Dirk Stoop

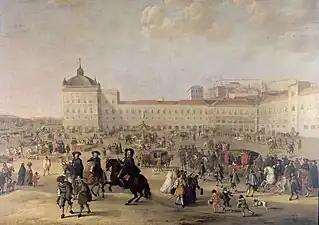

In 1662, Dirk Stoop followed Infanta Catherine of Braganza to England when she married King Charles II, marking a significant shift in his career. As a court painter, Stoop was responsible for documenting royal ceremonies, processions, and grand public celebrations. Stoop's etchings from this time also include major events such as the arrival of Catherine to England, as well as other ceremonial events. However, Stoop signed these works as "Roderigo Stoop" or "Theodorus Stoop," Latinized versions of his name that later led to confusion among art historians. One of his significant works that he created in England is an etching titled ""rare afbeelding van den Bloedigen Seeslacht . . . geschiet omtrent Saoul-Baai den 3 en 4 Juine des" "jaers 1665". (signed Ro Stoop f. London)." Alongside the depictions of royal ceremonial events, Stoop proves to be confident in his multi-genre skills by portraying historical battles which made him a valuable painter in courtrooms. The last dated work of Stoop is a 1672 portrait of Dutch naval captain Isaäc Rochussen, renowned for capturing the English East India Company ship, the Gouden Valk, on July 7, 1672. The engraving on a memorial medal from that occasion verifies this. Nevertheless, it appears unlikely that an artist employed by the English court would have been tasked with depicting a Dutch naval hero. Furthermore, it is uncertain that Rochussen would have sat for the portrait at Stoop's studio in Durham Yard (London).